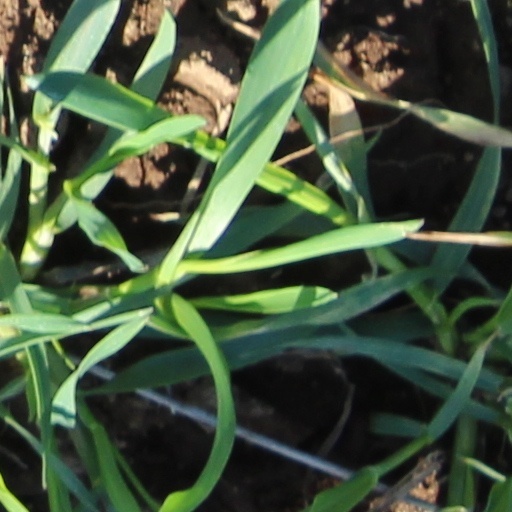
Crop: wheat